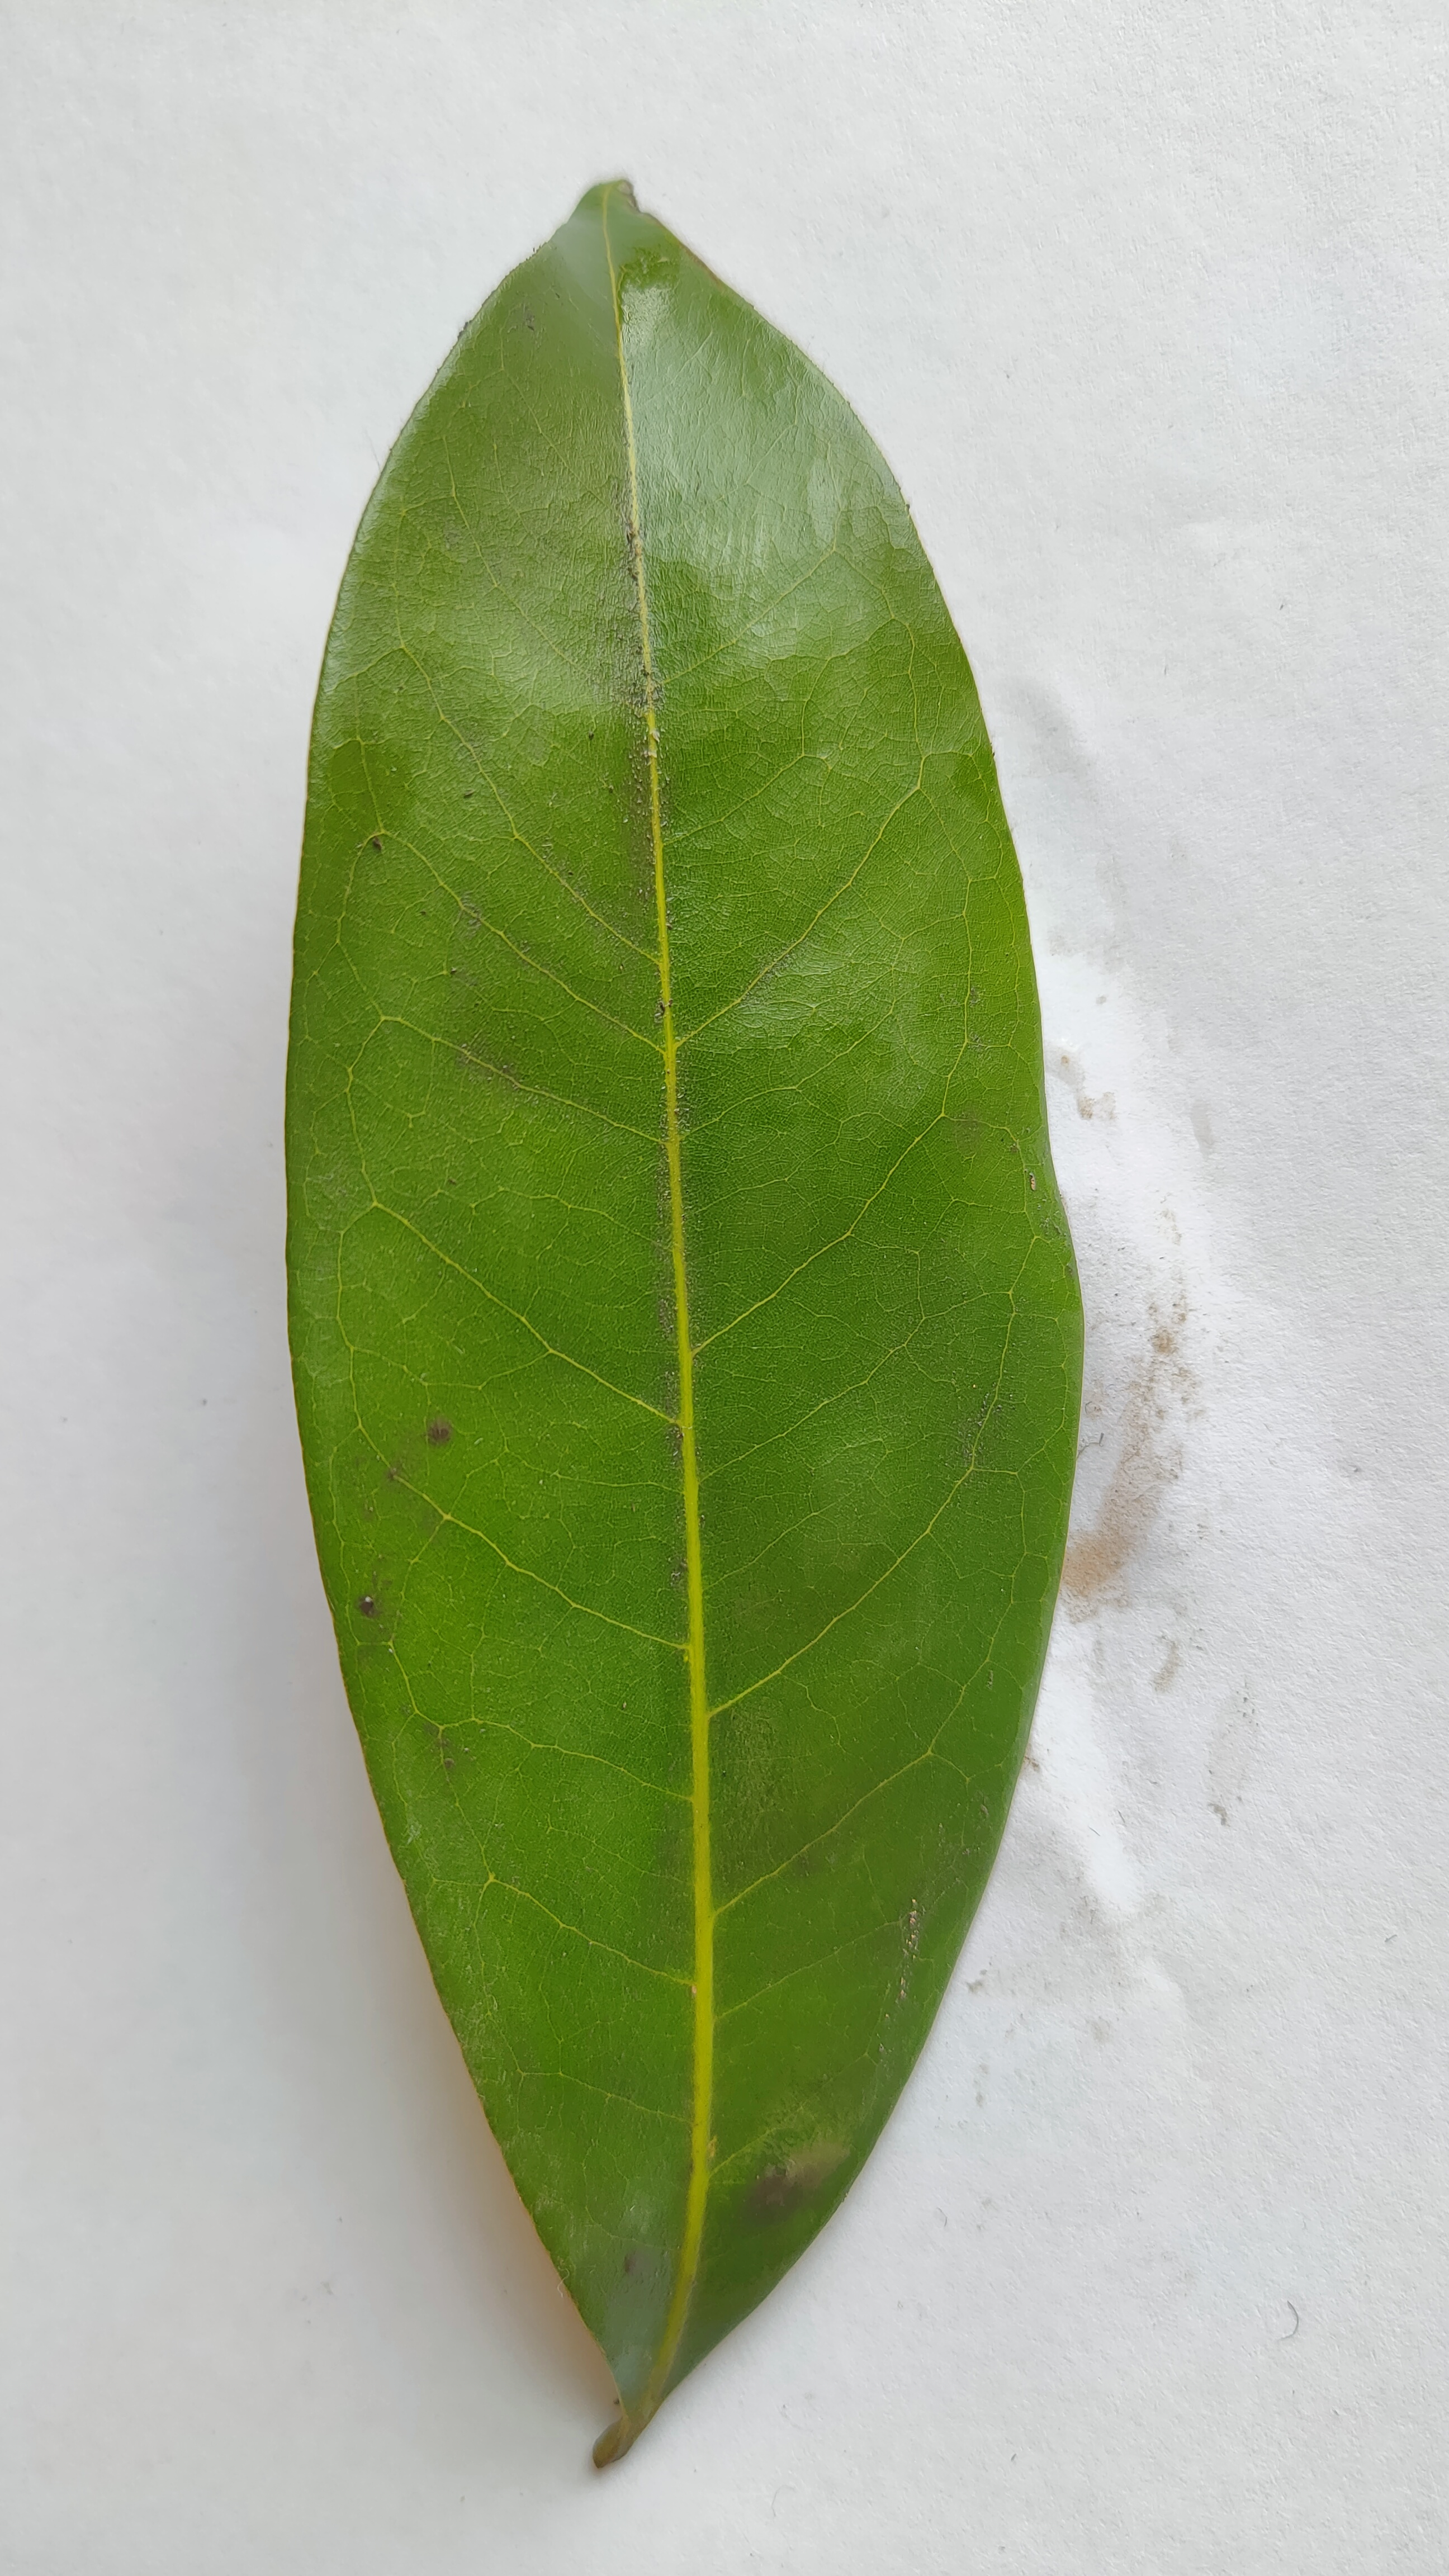
Leaf variety: Lychee